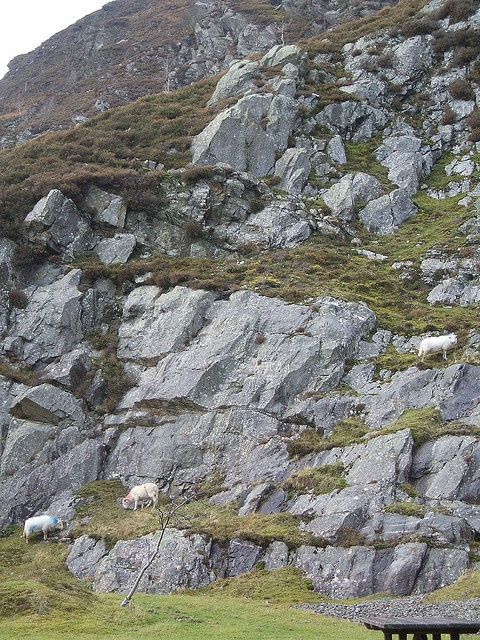
Goats grazing along grassy rocky cliffs with grass growing from them.
Several goats that are grazing on a rocky hillside.
A herd of animals grazing on a rocky grass covered hillside.
A group of sheep grazing along the side of a mountain.
A mountain has several rocks with grass on the ground.